Environmental issues in Peru

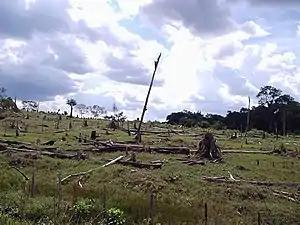
Deforestation of a Rainforest.

The principal environmental issues in Peru are water pollution, soil erosion, pollution and deforestation. Although these issues are problematic and equally destructive, the Peruvian Environmental ministry has been developing regulation and laws to decrease the amount of pollution created in major cities and have been making policies in order to decrease the present deforestation rate in Peru.